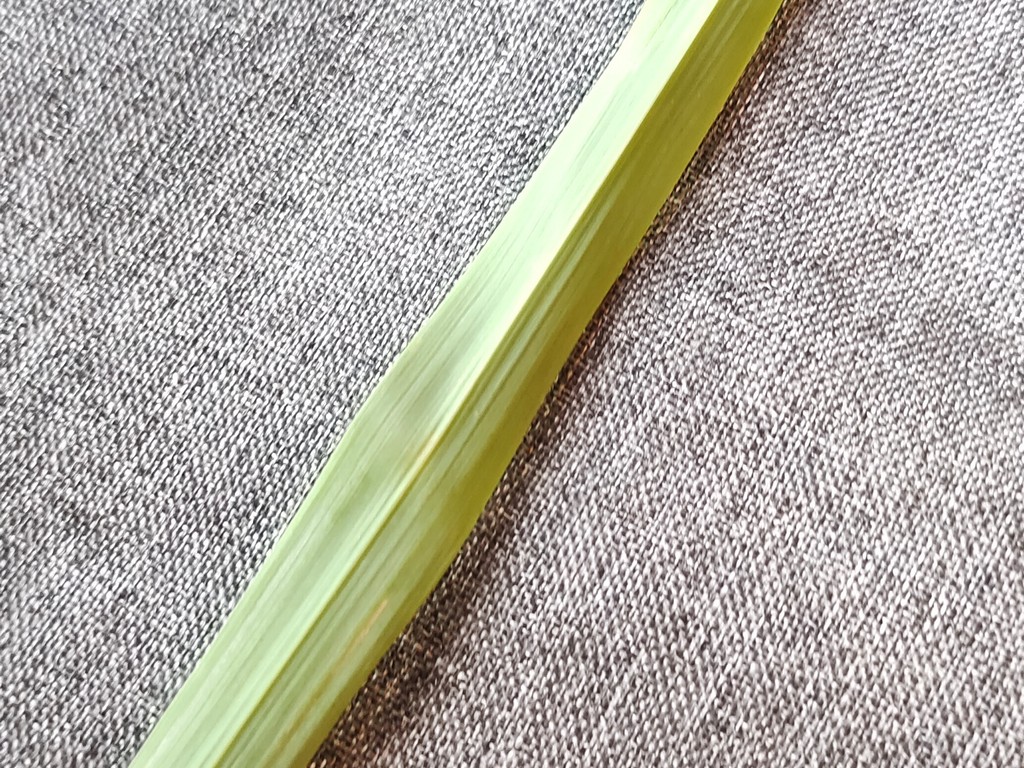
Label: Healthy